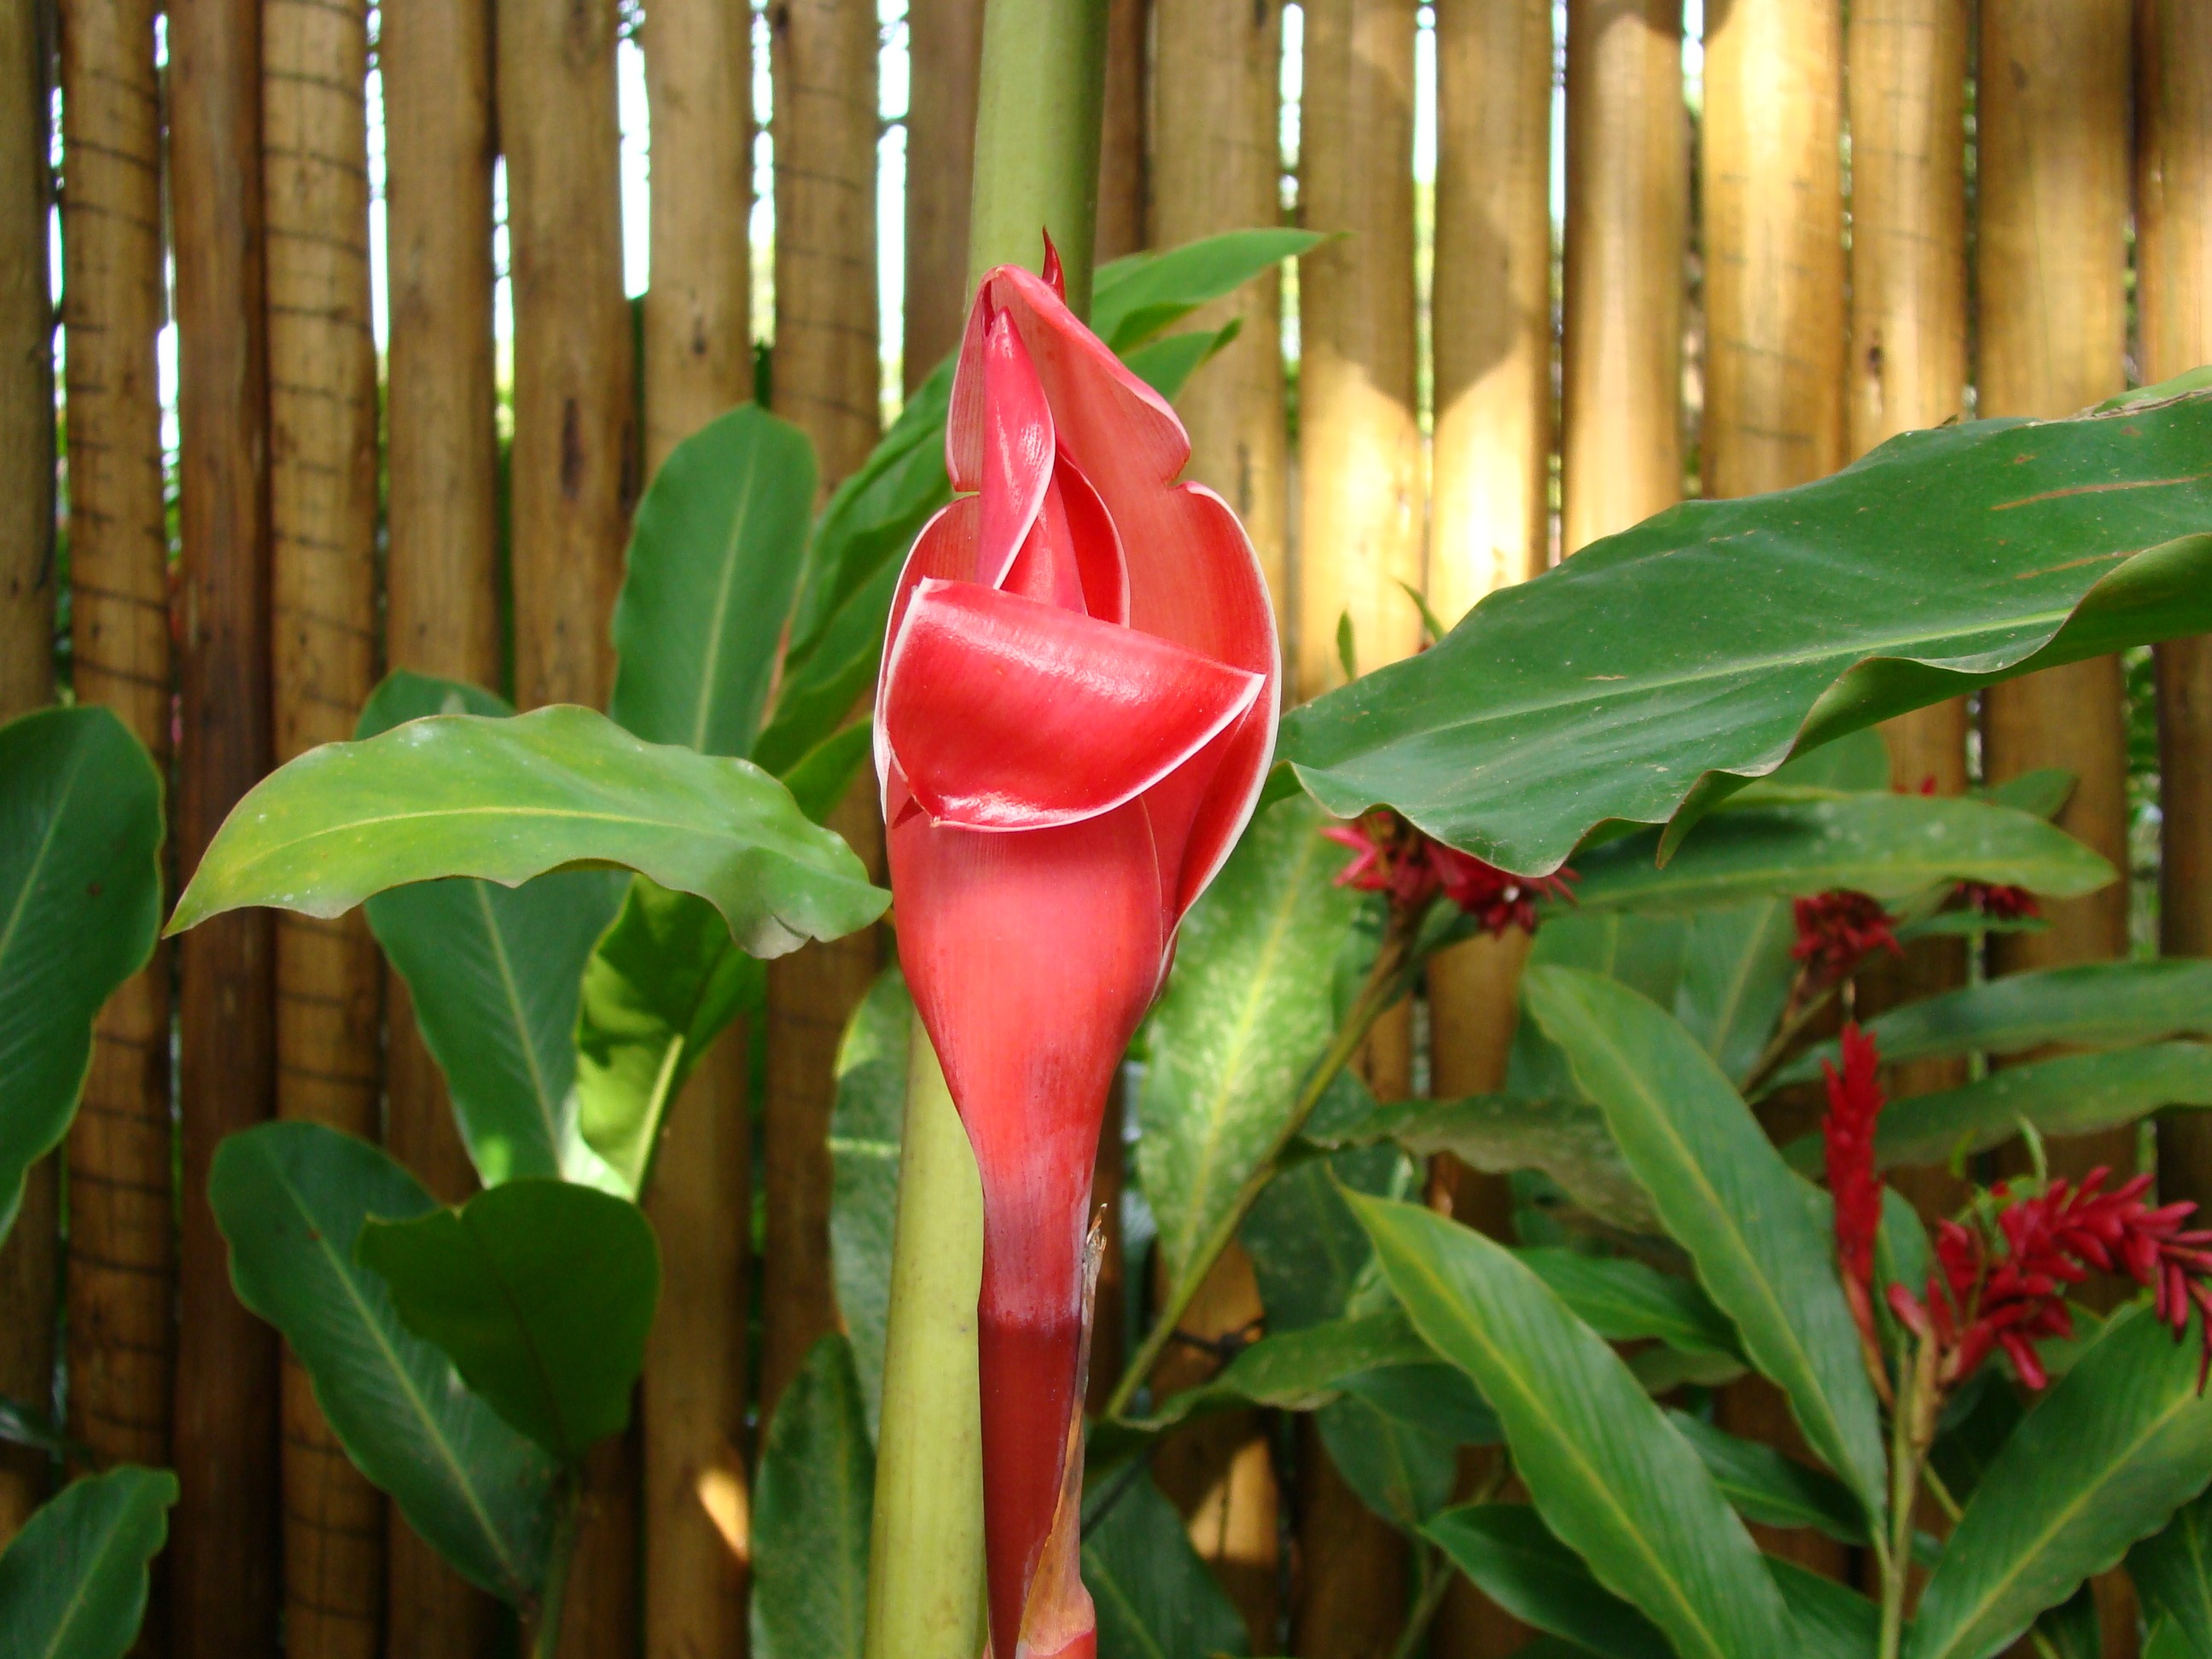
nature, plant, leaf, flower, botany, flora, heliconia, arum, flowering plant, mata atlantica, plant stem, land plant, canna family